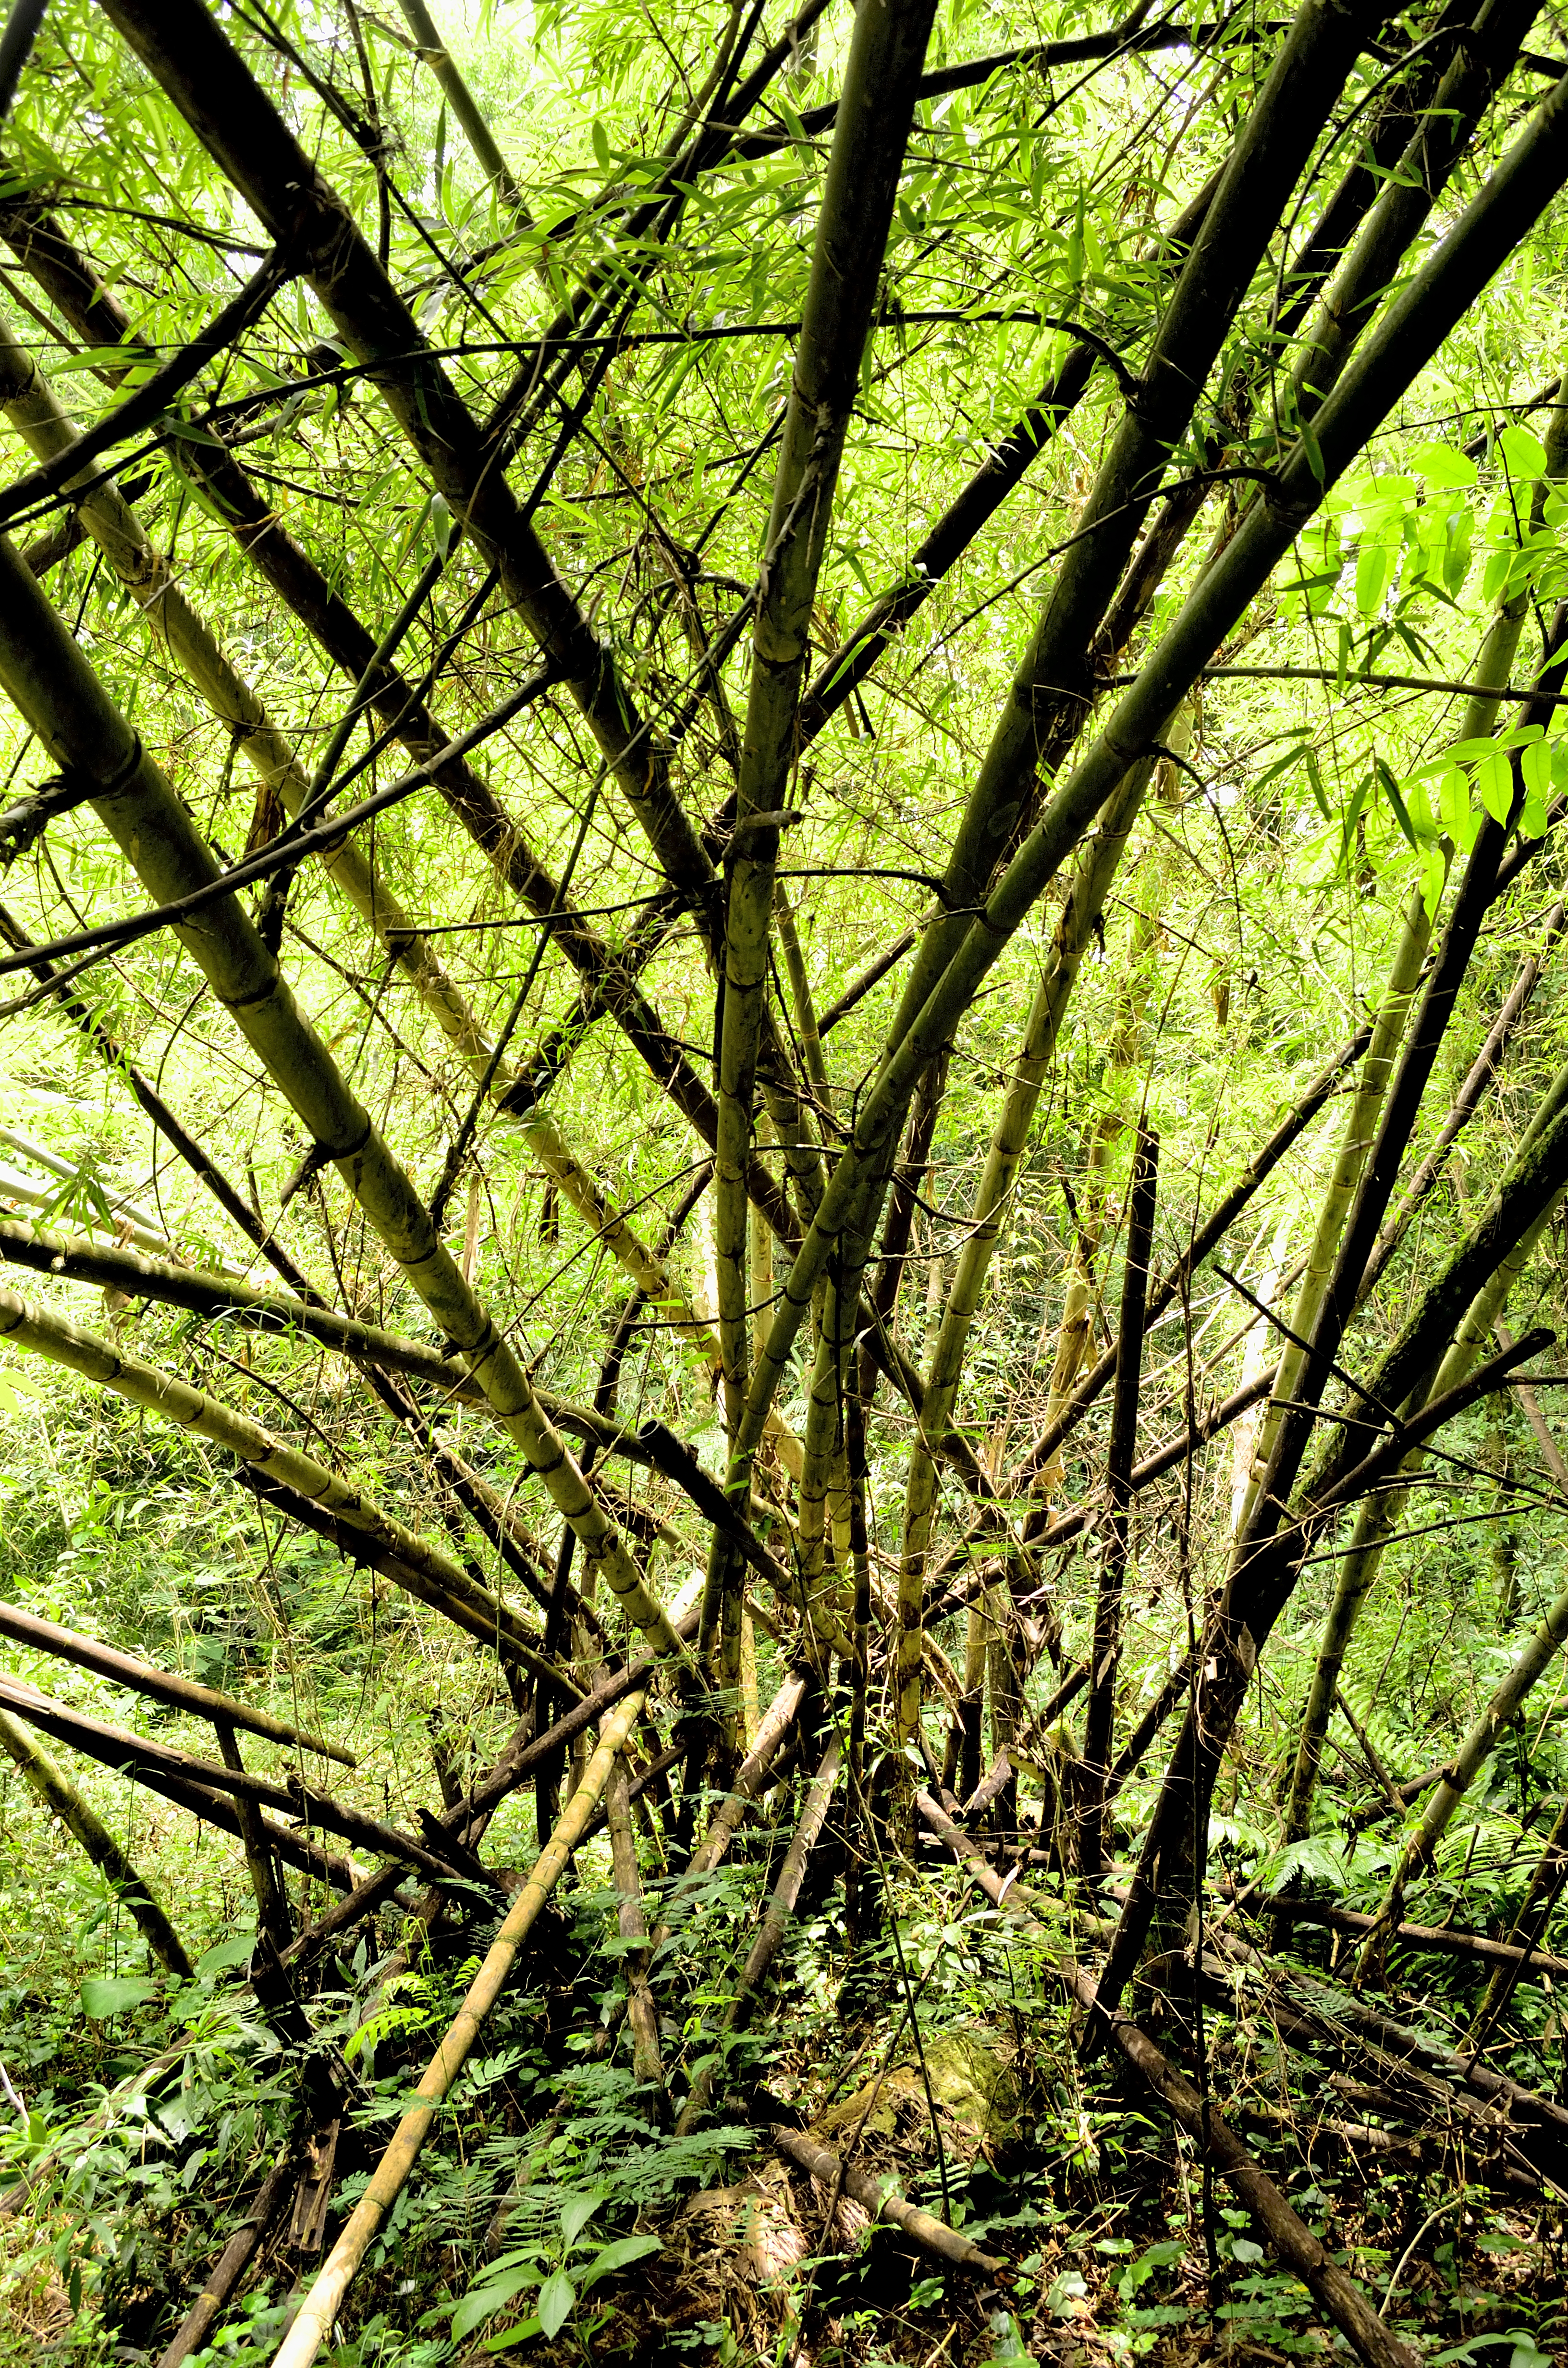
tree, nature, forest, grass, branch, plant, sunlight, leaf, flower, trunk, green, jungle, botany, flora, vegetation, rainforest, deciduous, turismo, verde, woodland, misiones, selva, mem2015caraguatay, mem2015, agroturismo, caraguatay, habitat, ecosystem, old growth forest, natural environment, plant stem, woody plant, temperate broadleaf and mixed forest